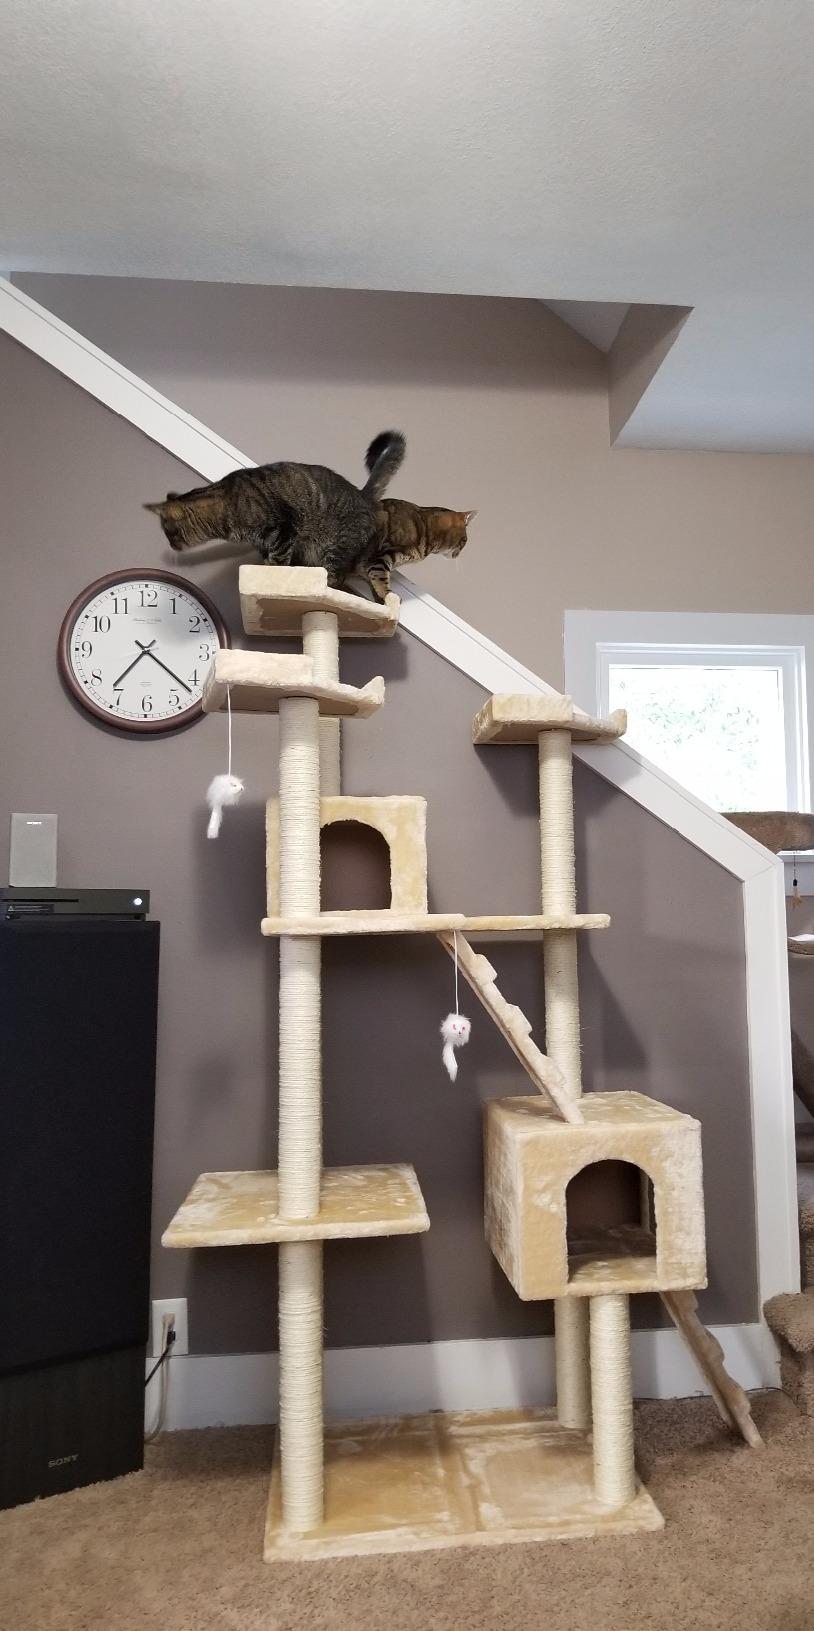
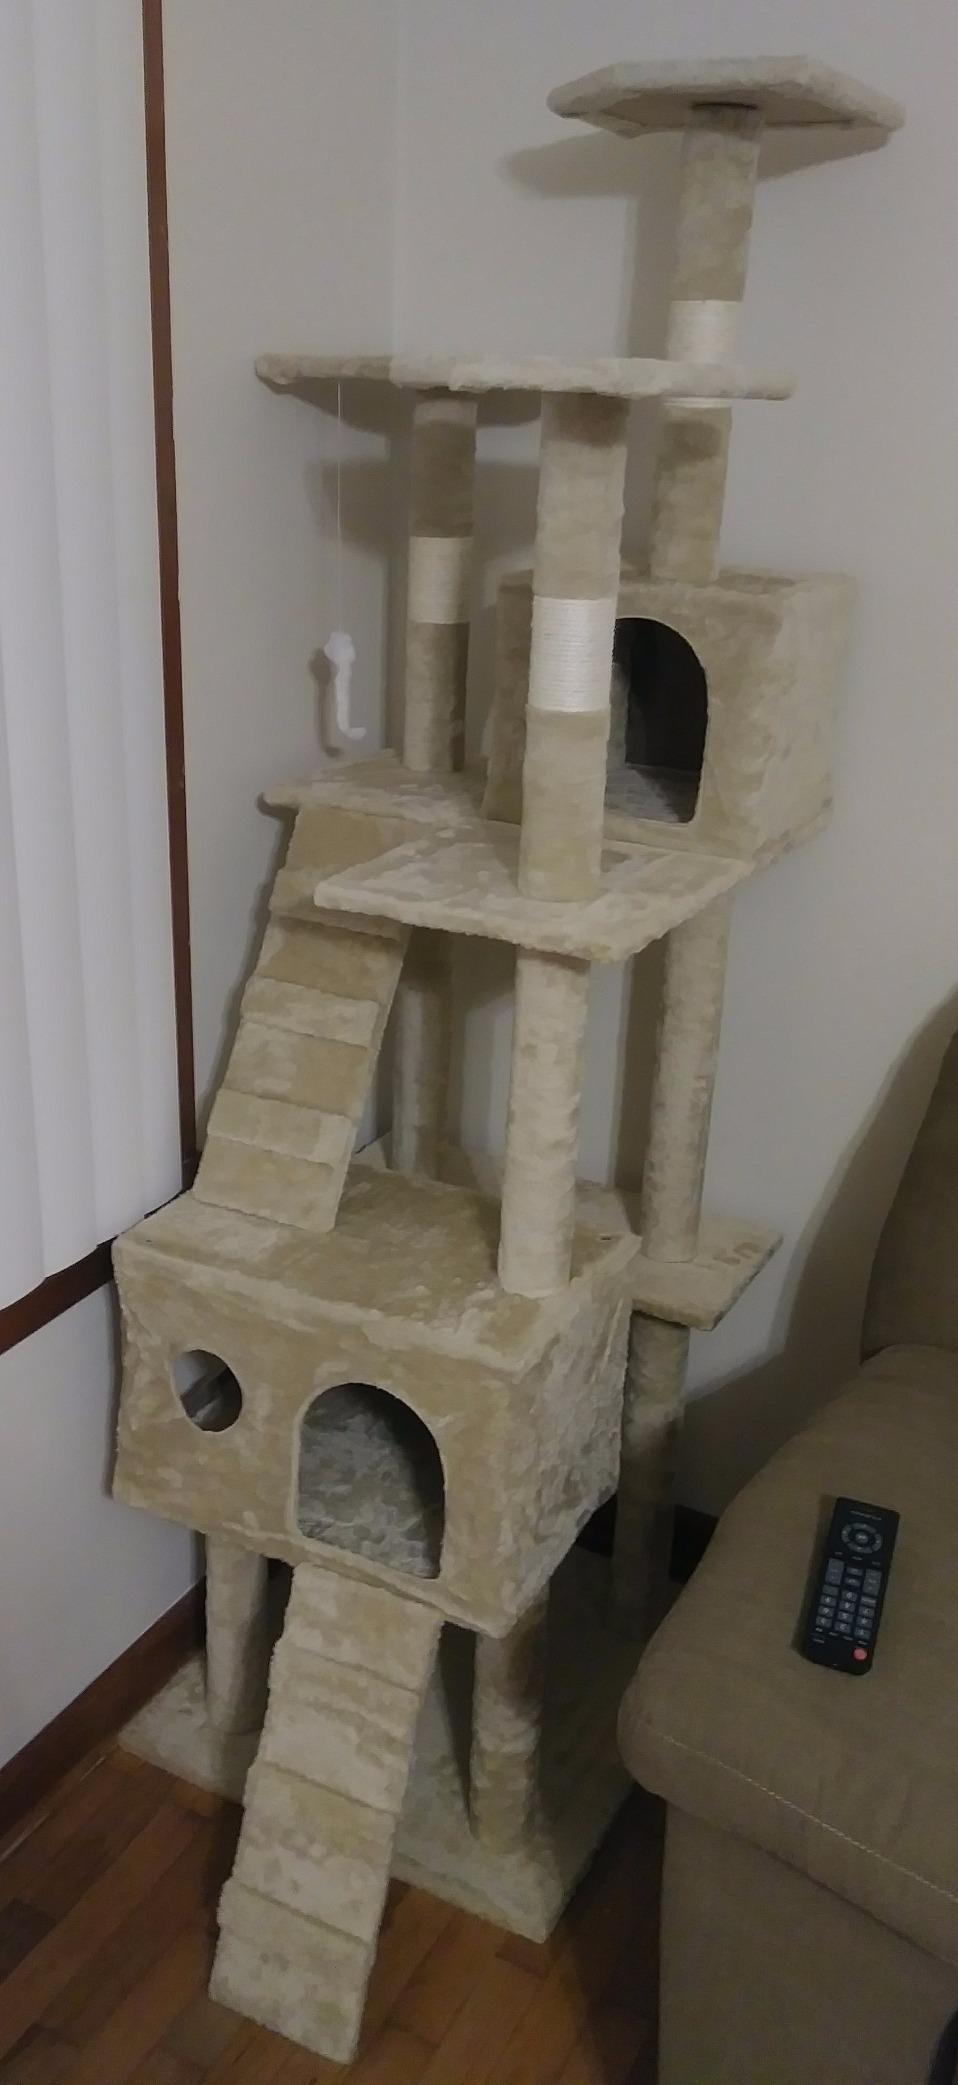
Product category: items_cat tree
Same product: yes